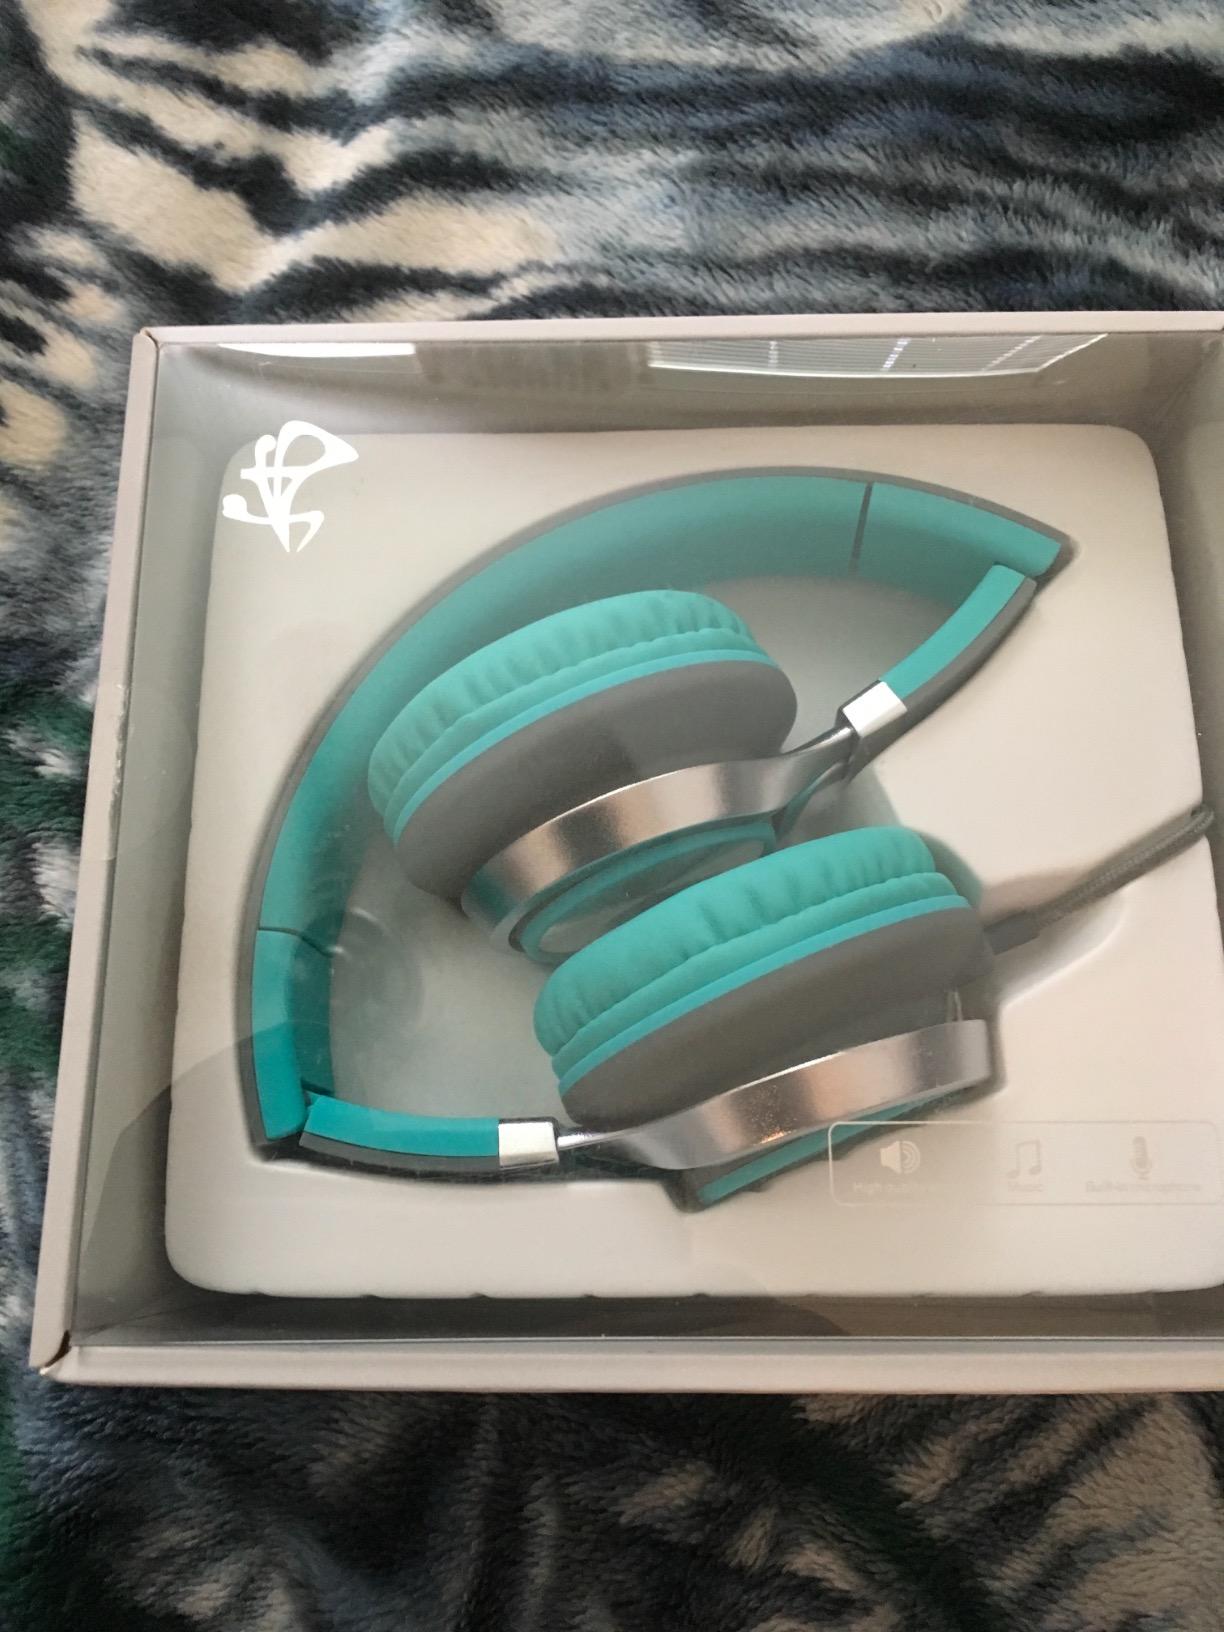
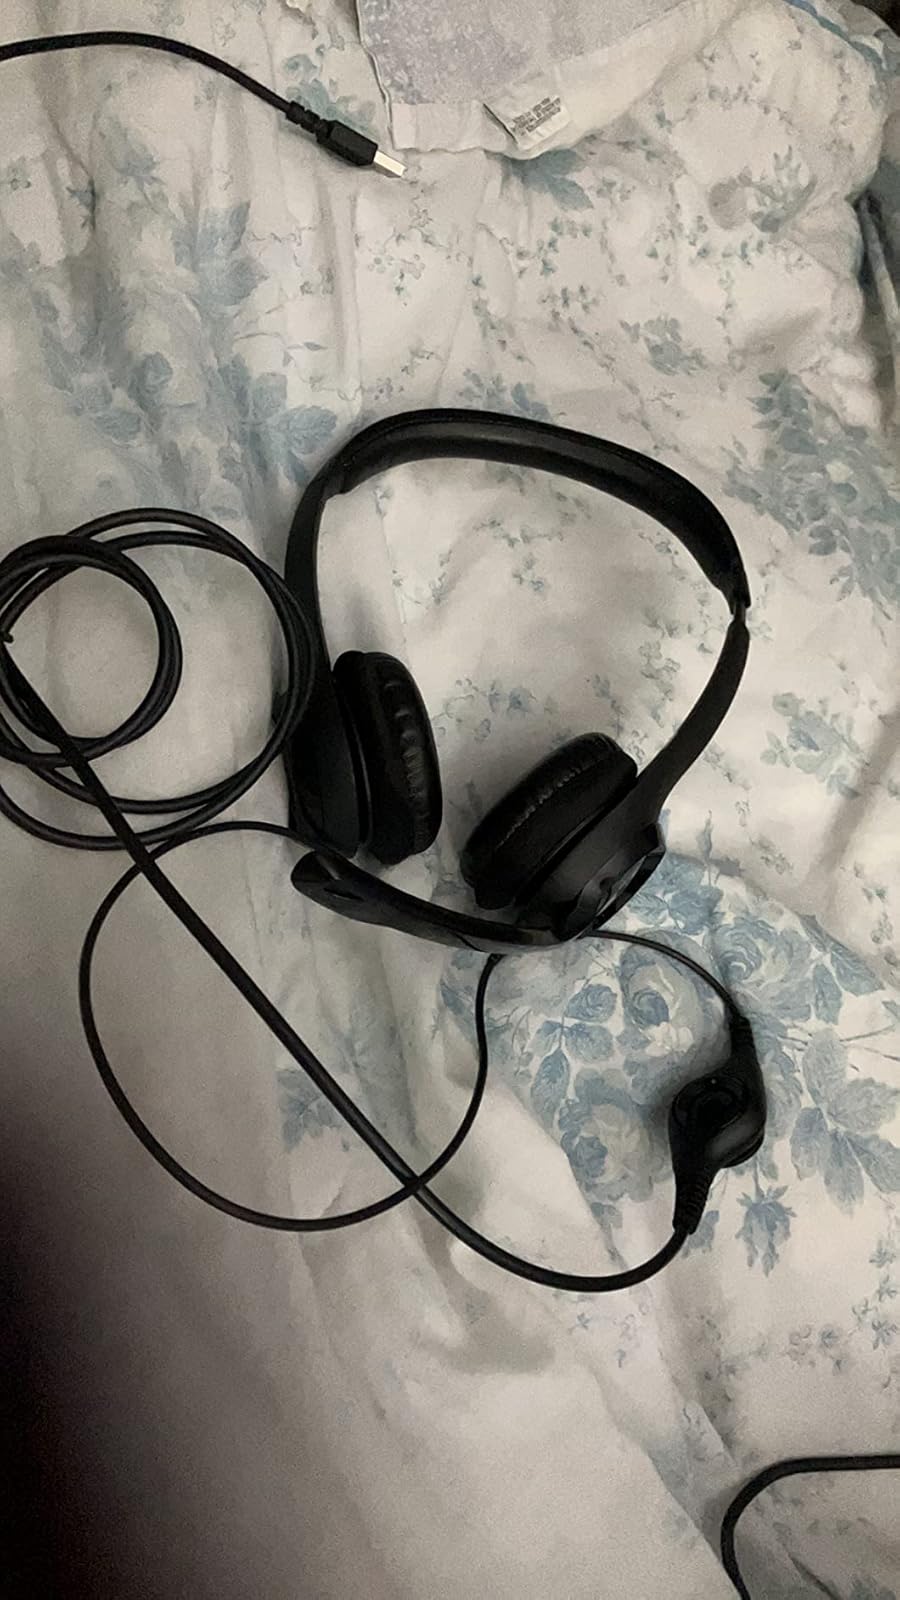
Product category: headphones
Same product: no